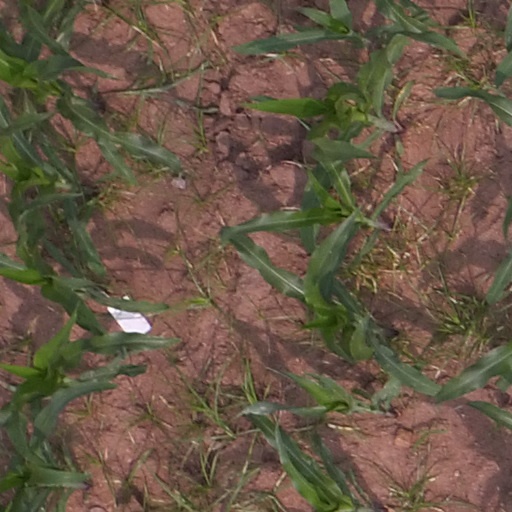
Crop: maize; corn